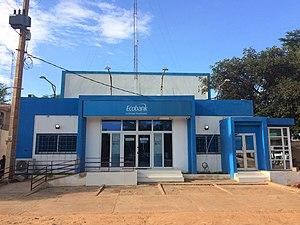
Un bureau Ecobank sur le Boulevard de l'Indépendance, Niamey, Niger.